Marie-Ève Gahié

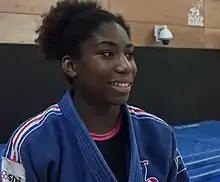
Gahié in 2017

Marie-Eve Gahié (born 27 November 1996) is a French judoka. She is the 2017 European bronze medalist and the 2019 World champion in the 70 kg division.